Automotive industry in Kenya

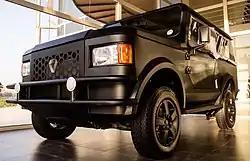
Mobius II

Kenya is currently attempting to completely build its own cars. After building its first car in the late 80's (the Nyayo Car), Kenya has a shot at the industry with Mobius Motors, which was founded in 2009. with KIBO Africa Limited, motorcycles have been rolling out from this local manufacturer.